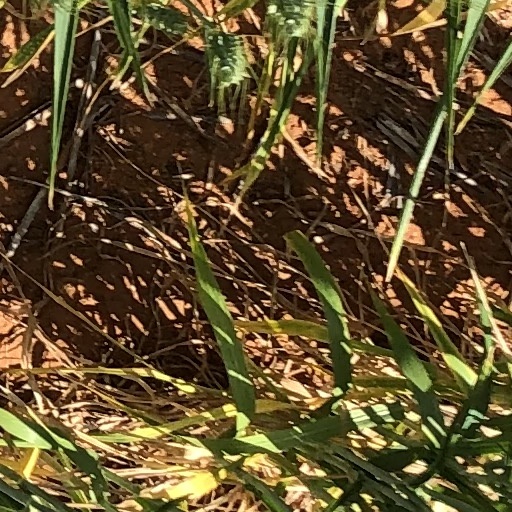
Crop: wheat